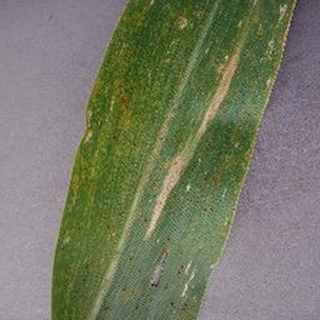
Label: corn_northern_leaf_blight